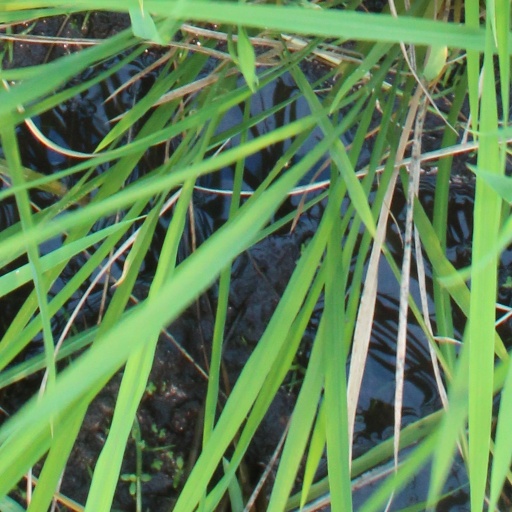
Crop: rice